Caraffa Fine Arts Museum

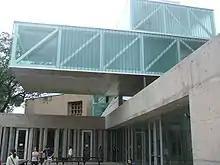
Entrance to new wing

Aside from its permanent collection, the museum maintains paintings and sculptures by other renowned local artists such as Juan Carlos Castagnino, Pablo Curatella Manes, Fernando Fader, Emilio Pettoruti, Lino Enea Spilimbergo, as well as lithographs by Pablo Picasso and paintings by Tsuguharu Foujita and Francisco Goya. The museum also hosts temporary exhibits and includes the provincial art archive and restoration workshop, as well as a library and educational facilities.